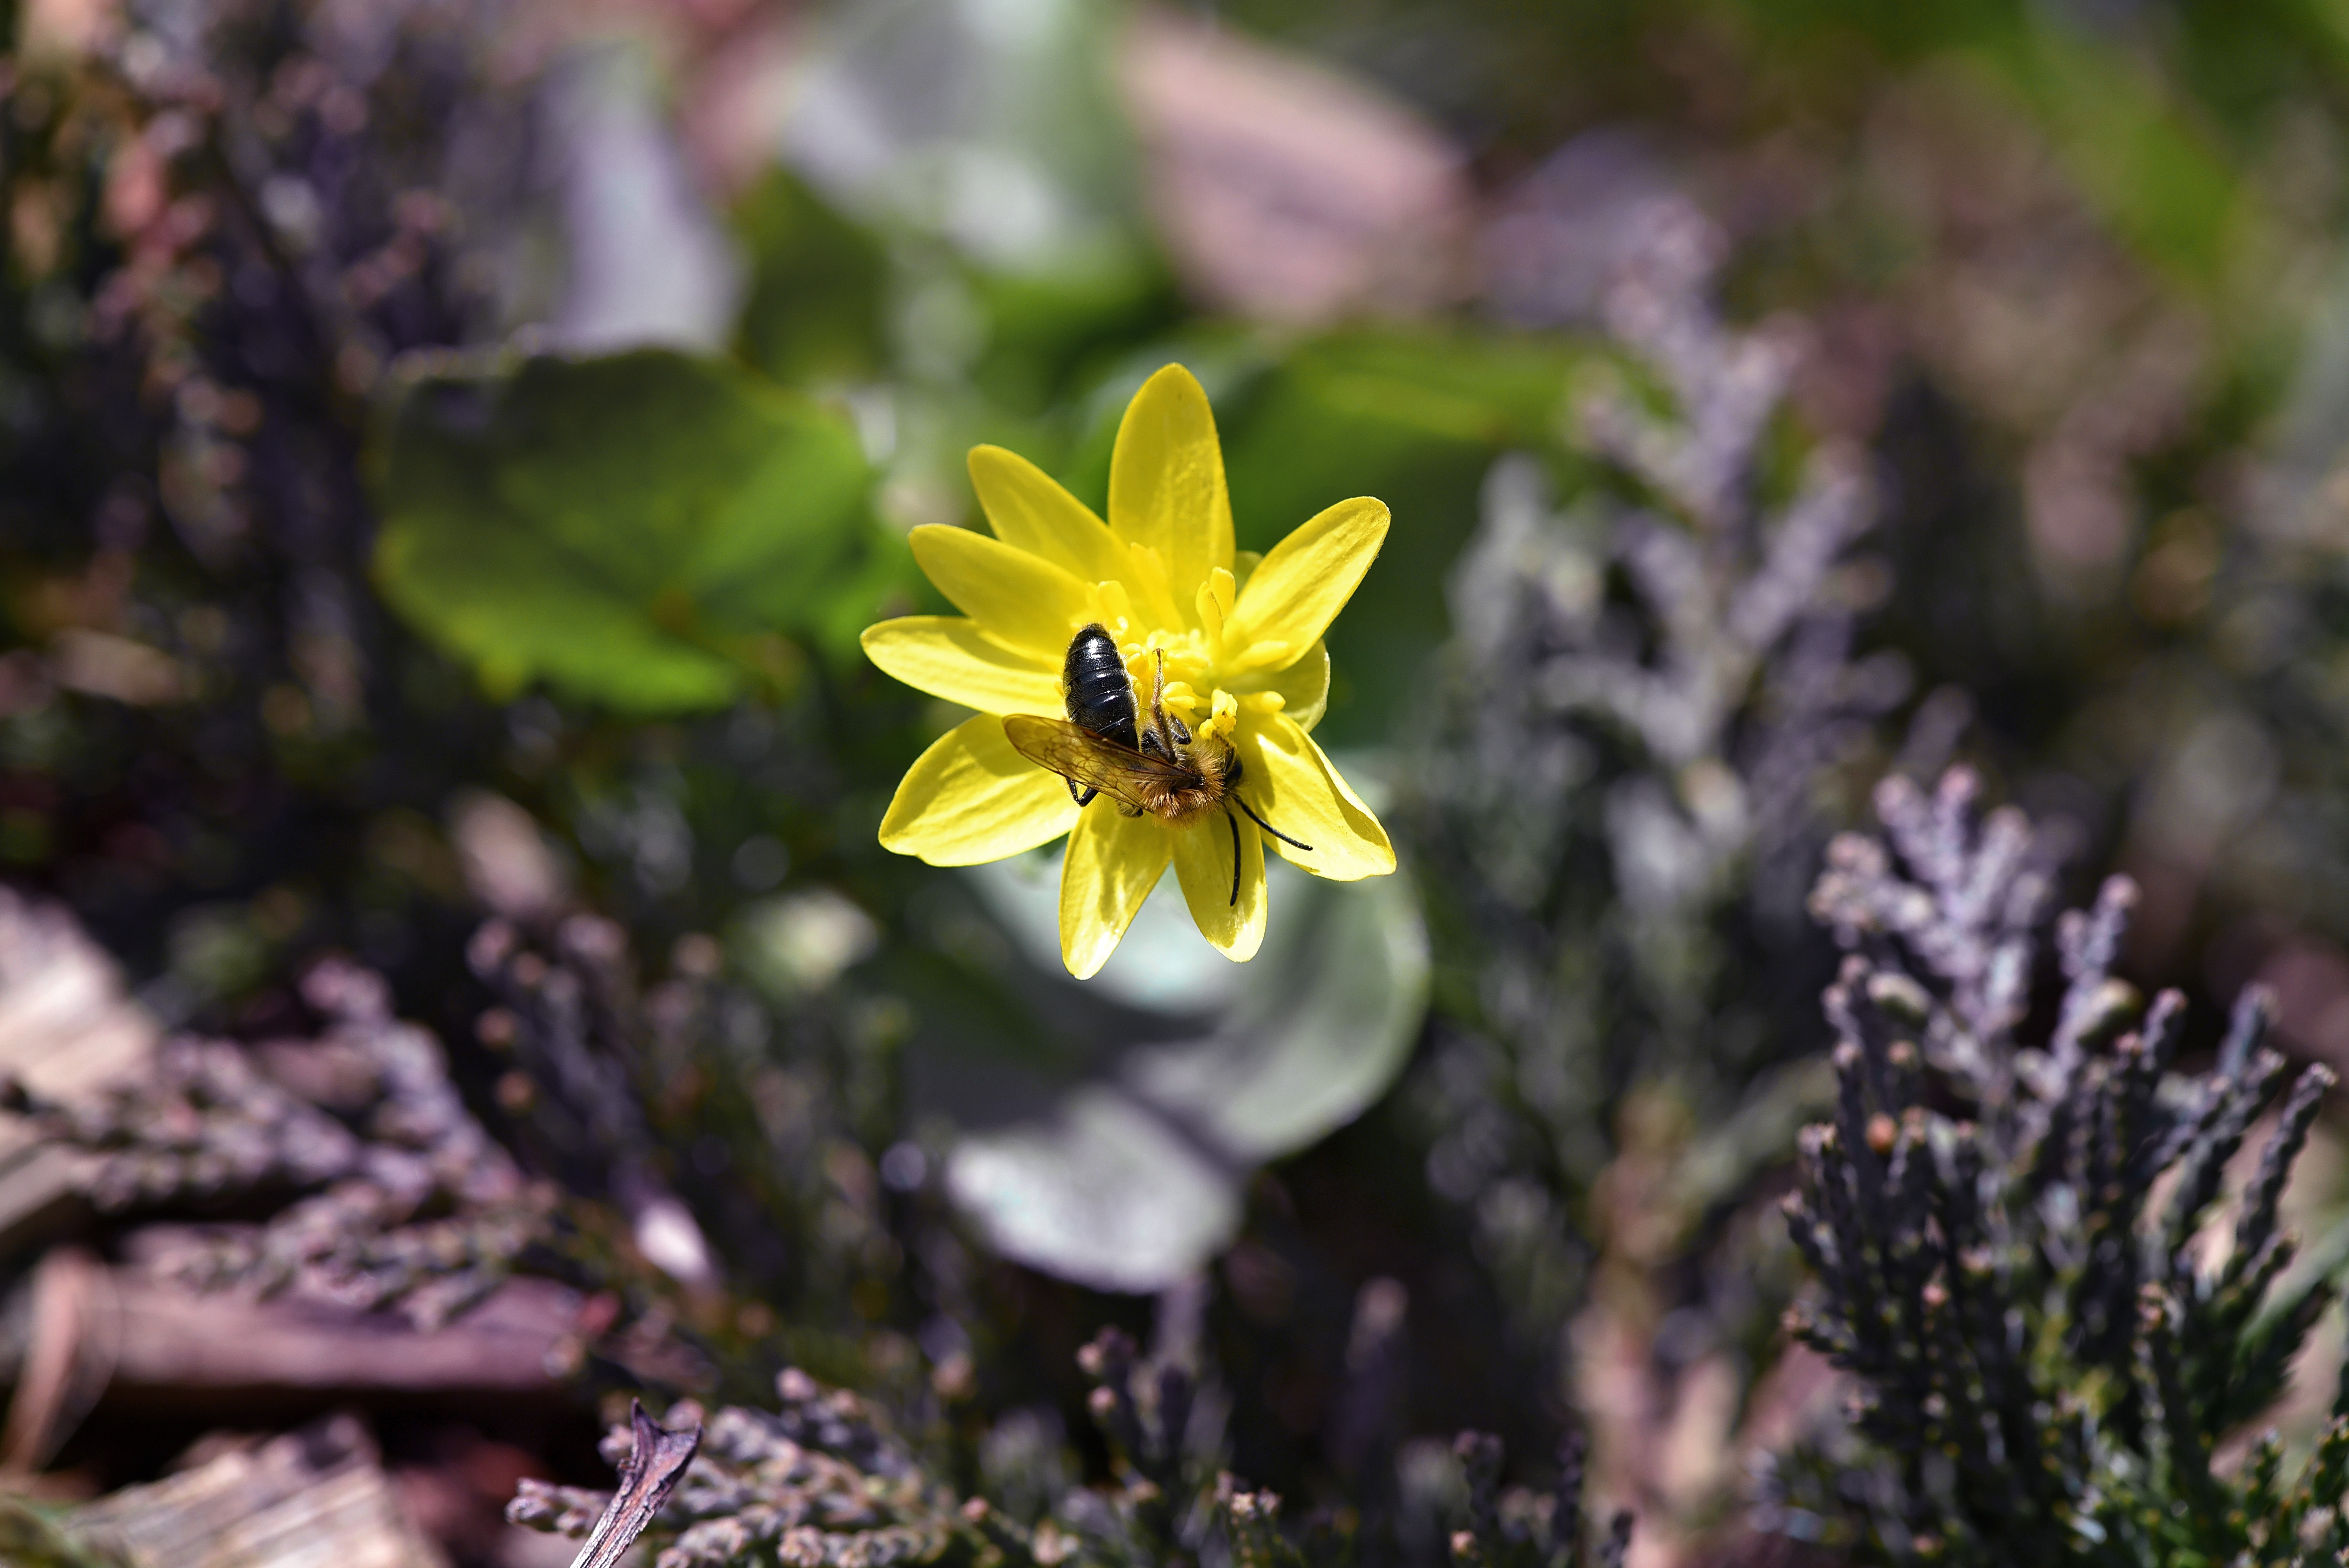
nature, blossom, plant, flower, petal, botany, garden, flora, fauna, yellow flower, wildflower, bee, early bloomer, macro photography, flowering plant, celandine, land plant, red cheeked bee, andrena haemorrhoa